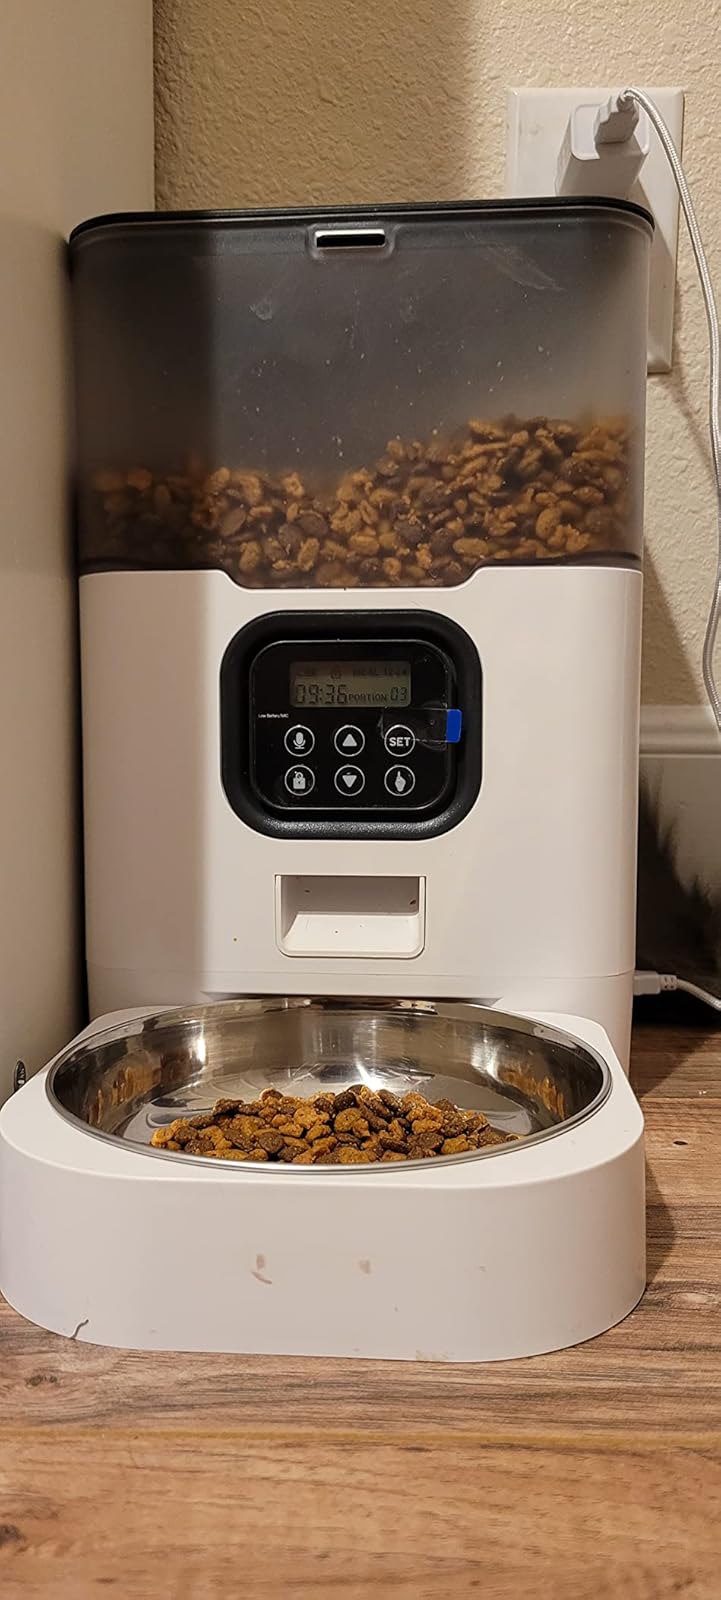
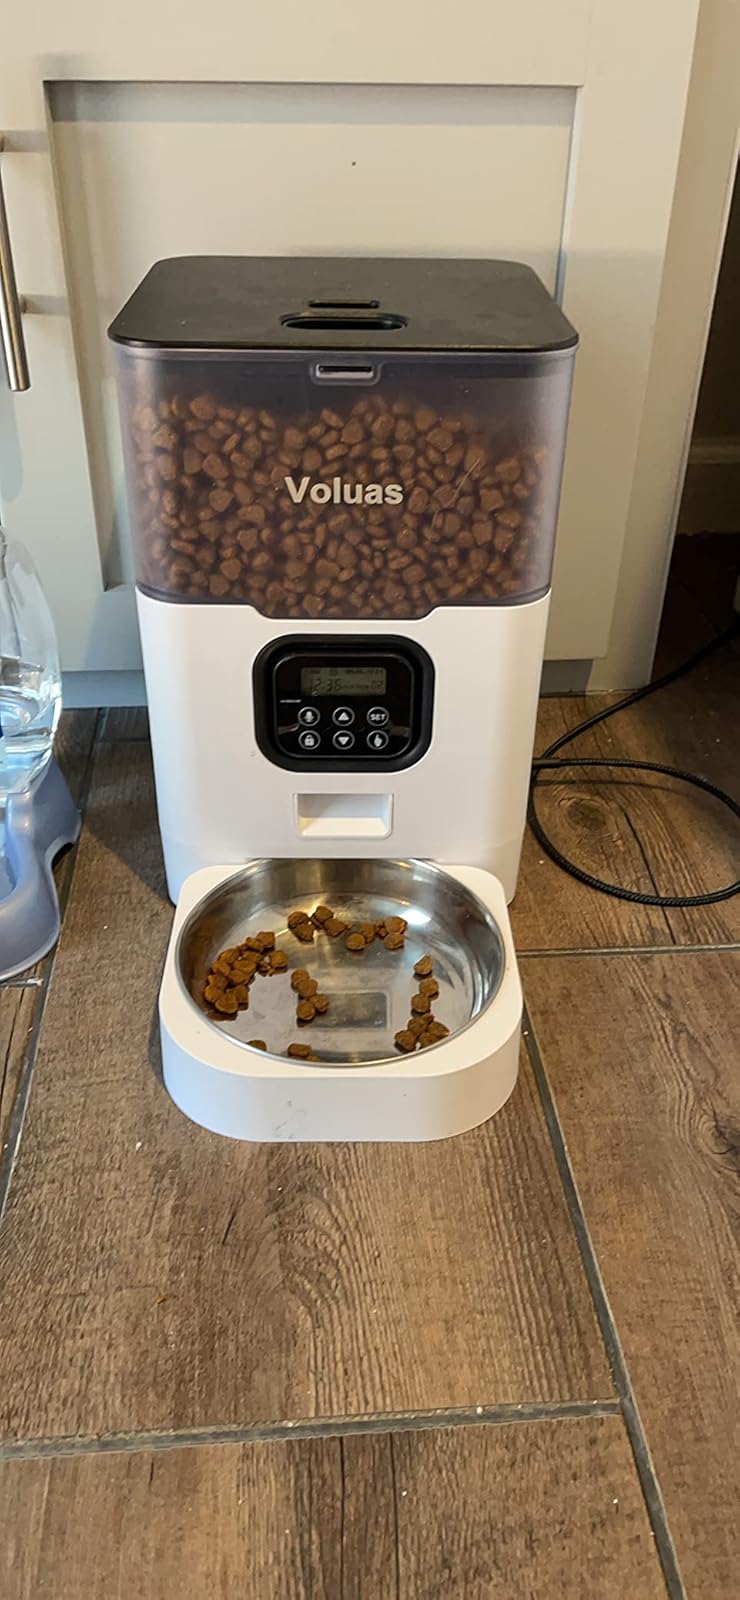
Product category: items_feeder
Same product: yes